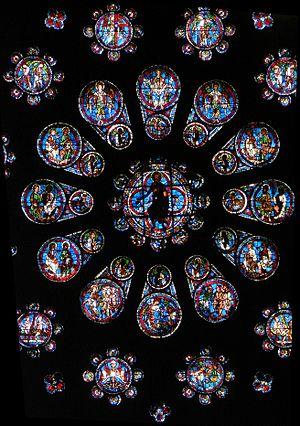
Rose de la façade de la cathédrale Notre-Dame de Chartres.
En architecture et en décoration, une rosace ou rose est une ouverture en forme de rose dans un mur, dans une cloison, dans un garde-corps, dans une séparation bâtie qui délimite un espace. Ces ouvertures sont destinées à fournir le jour mais pas la vue. La rosace est préalablement aussi l'élément de décor sculpté, sans aucune ouverture. Ces éléments présentent une forme circulaire symétrique centrée avec des portions de courbes. En histoire de l'art, c'est un grand vitrail, soit ensemble de vitraux de forme circulaire décorant une église.